Clothing in ancient Greece

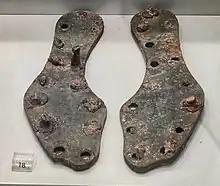
Soles of probably women's sandals, with iron nails on the periphery. After 3rd BC. National Archaeological Museum, Athens

Dalmatica (Δαλματική) or Delmatica (Δελματική), a tunic with long sleeves, introduced from Dalmatia.